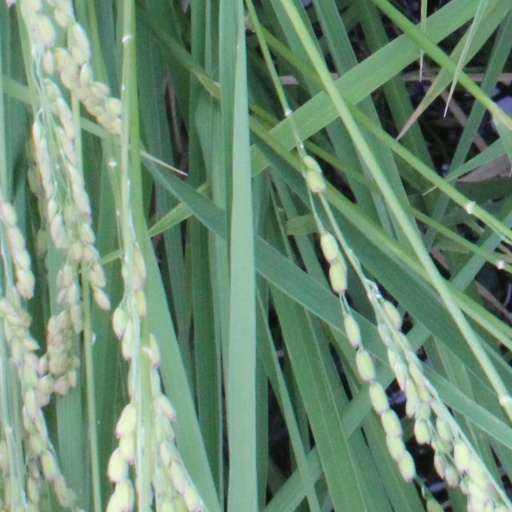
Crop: rice